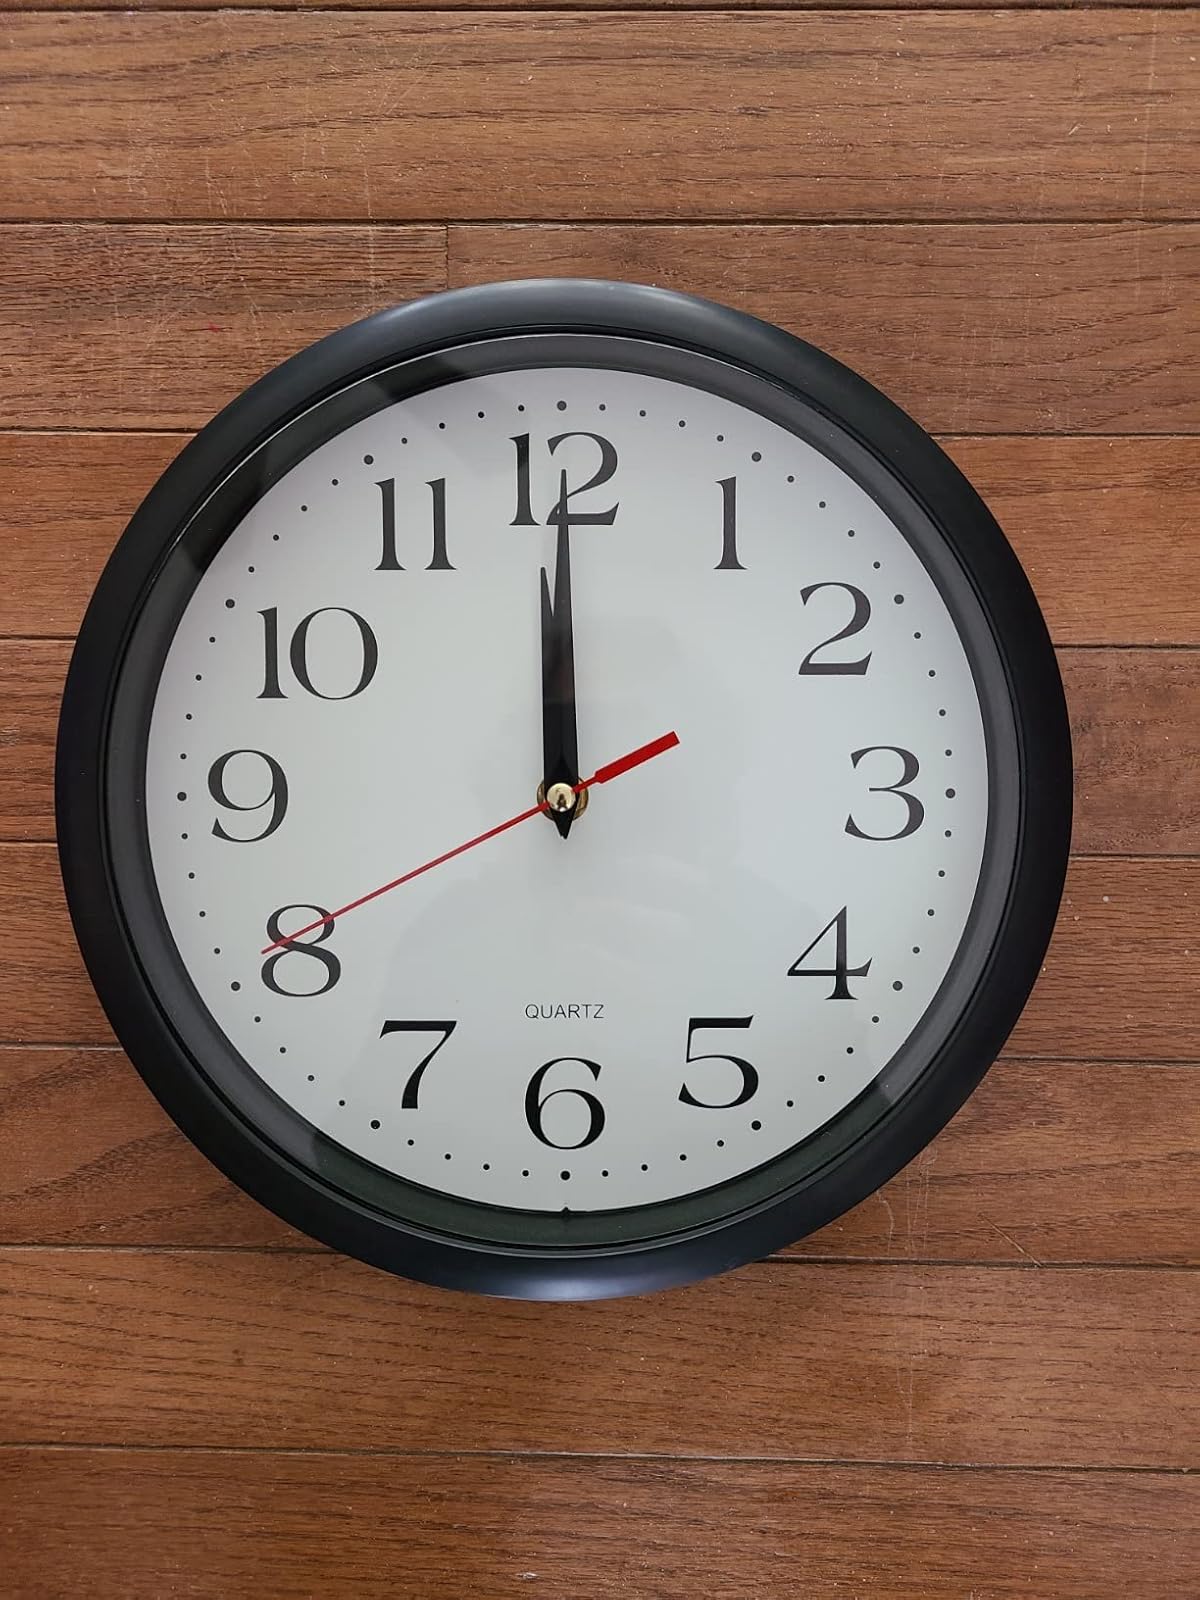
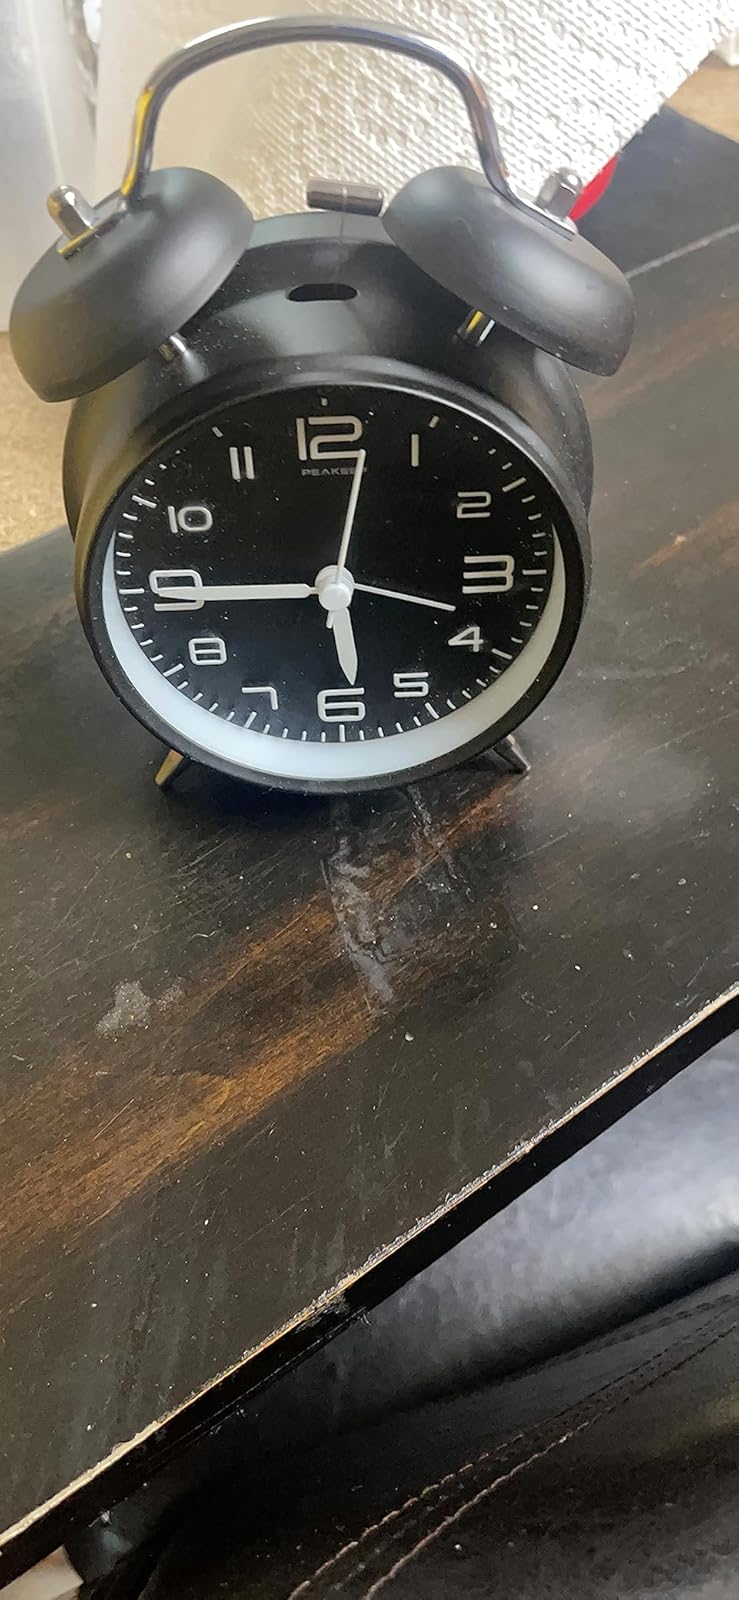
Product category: clock
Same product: no